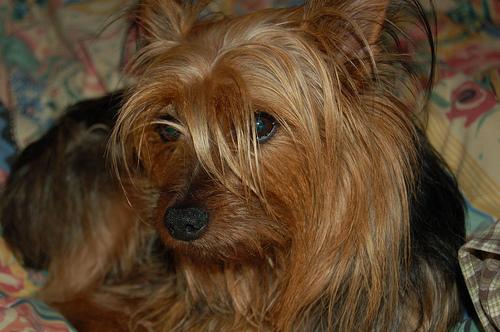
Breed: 231-n000081-silky_terrier